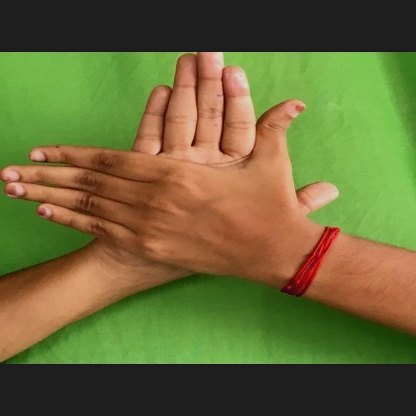
Mudra: Chakra